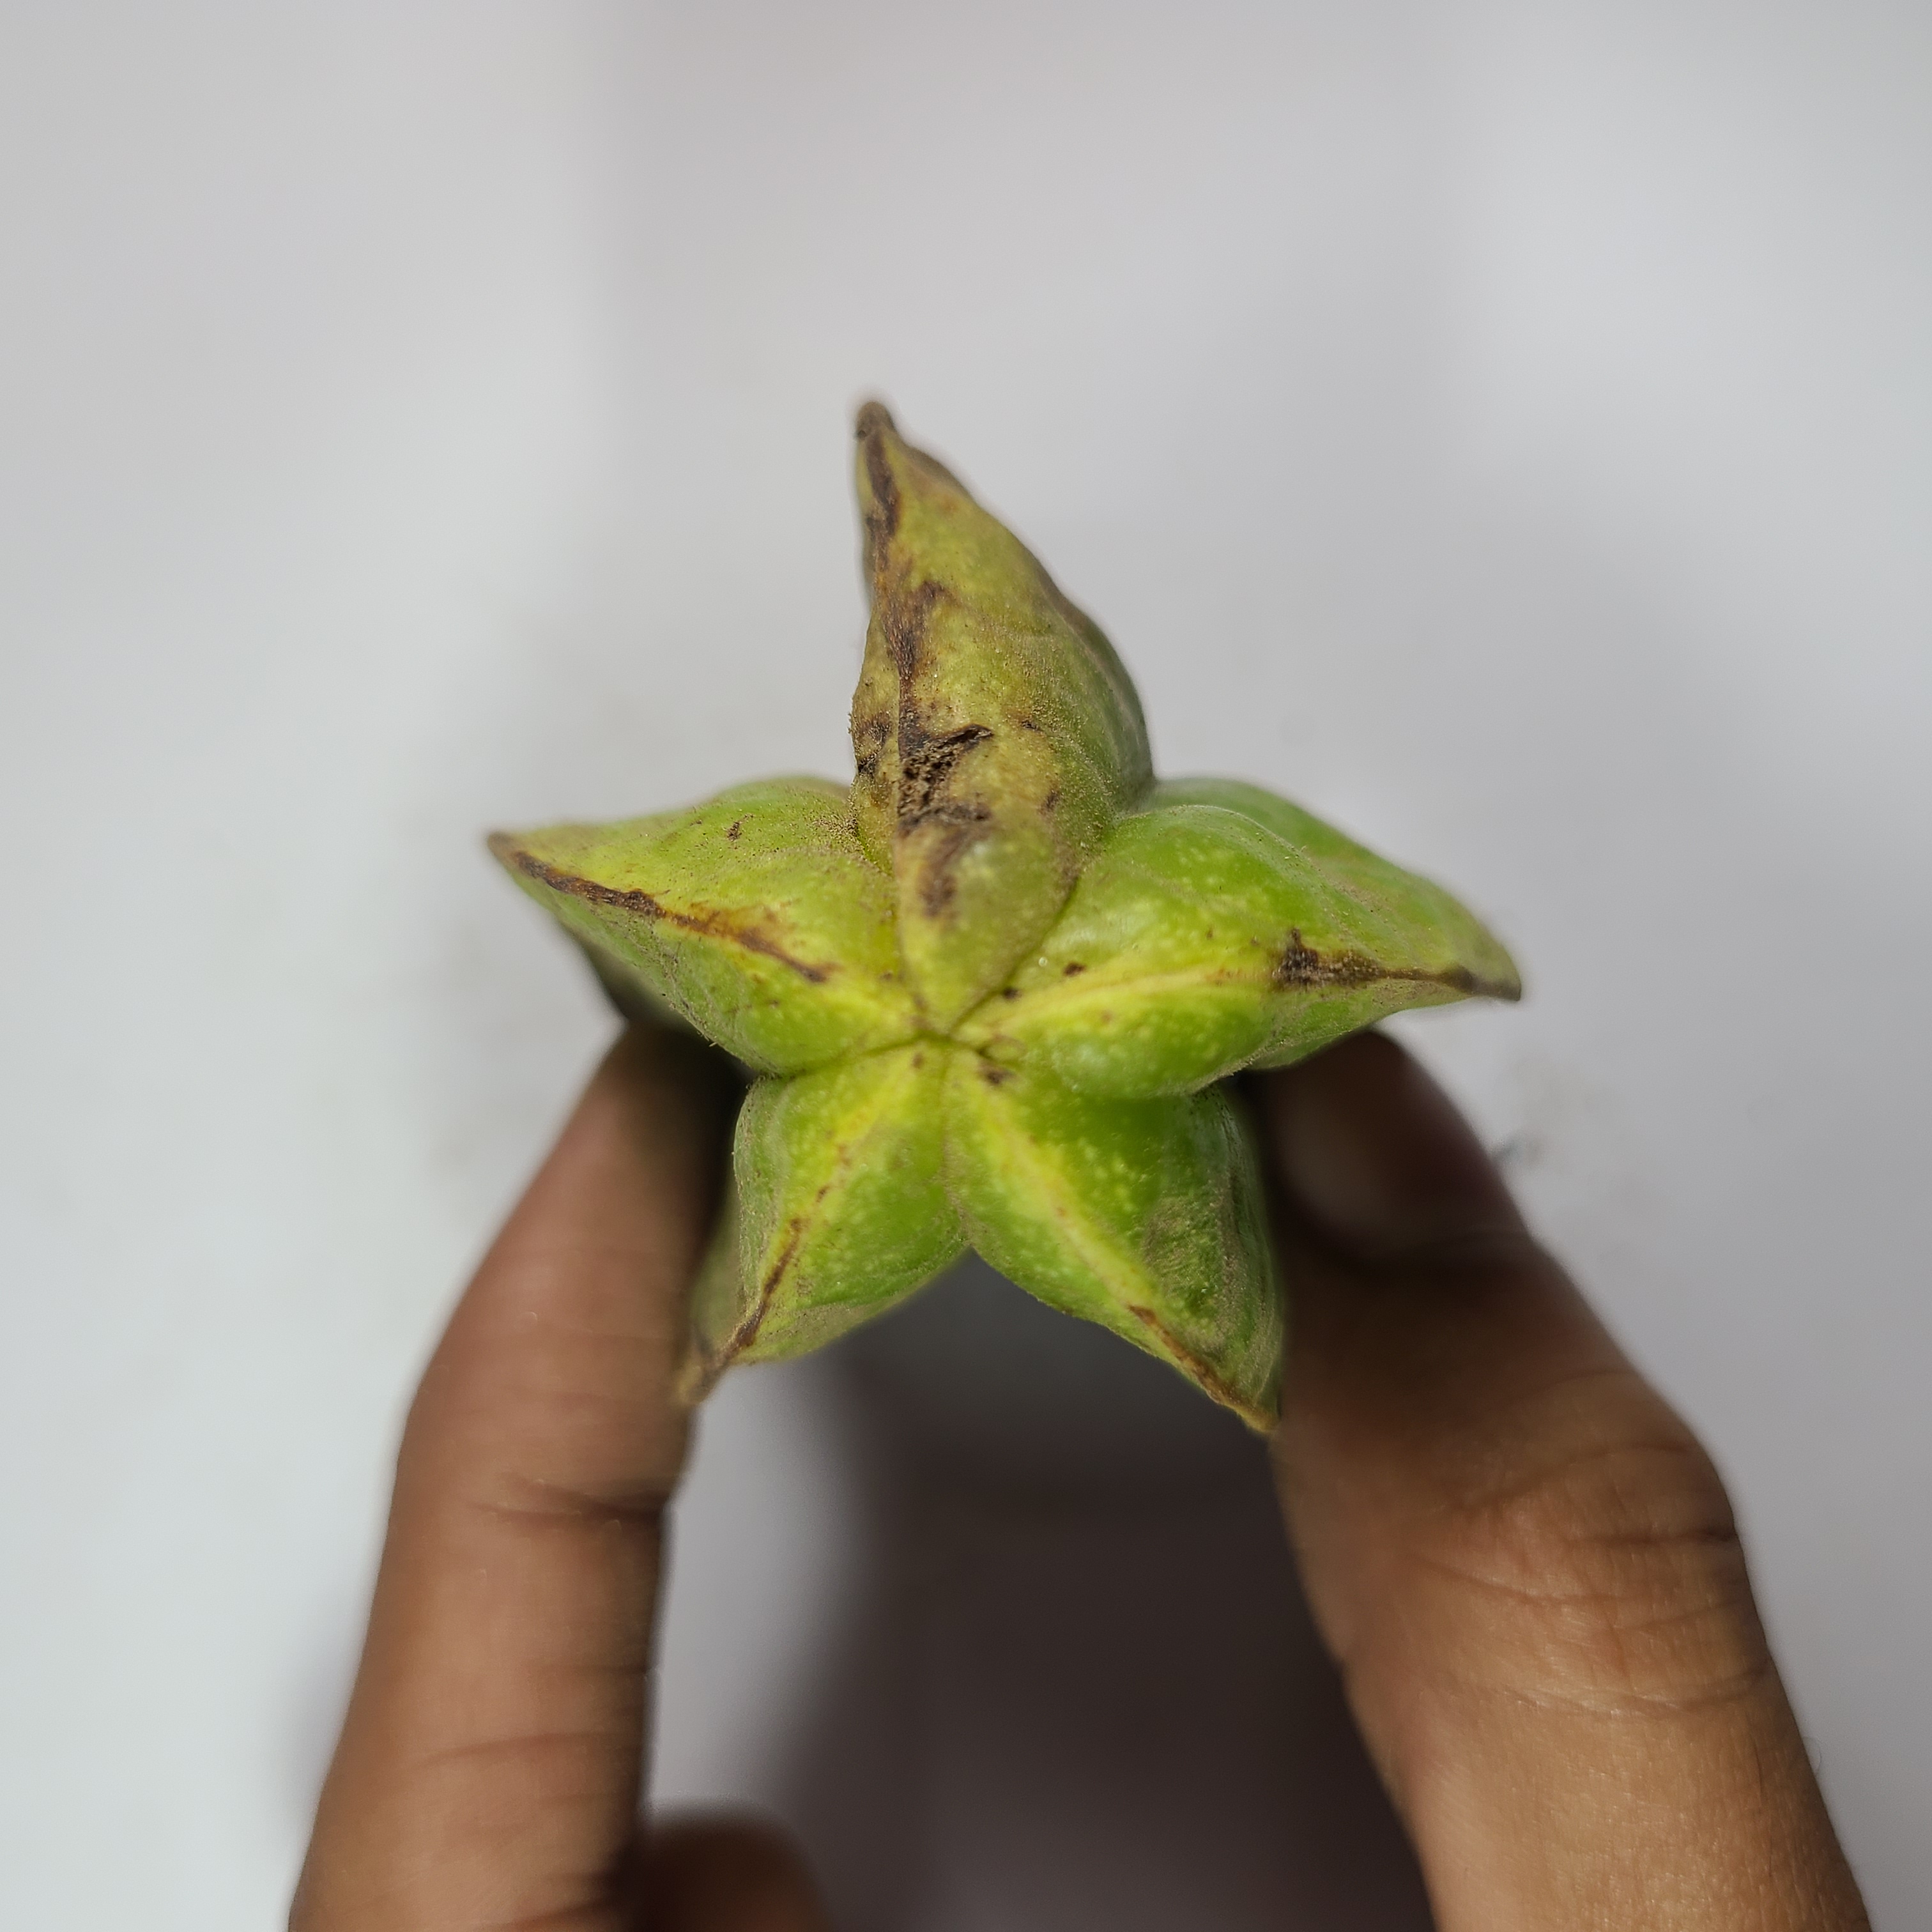
Label: Unhealthy Fruits